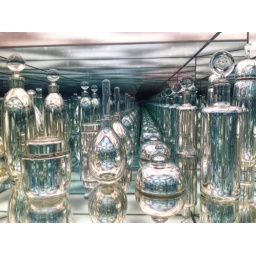
mirrored glass bottles in a mirrored box